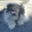
Label: dog